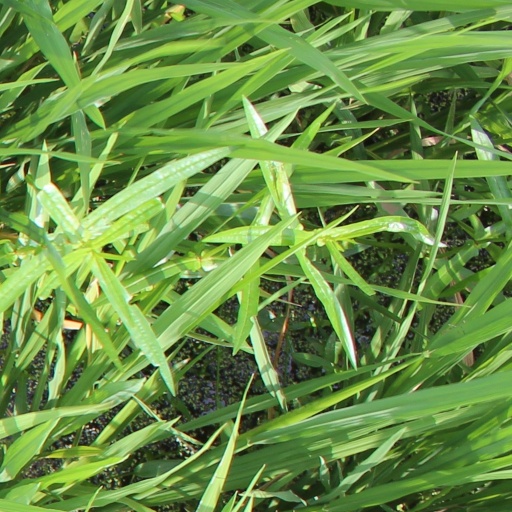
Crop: rice